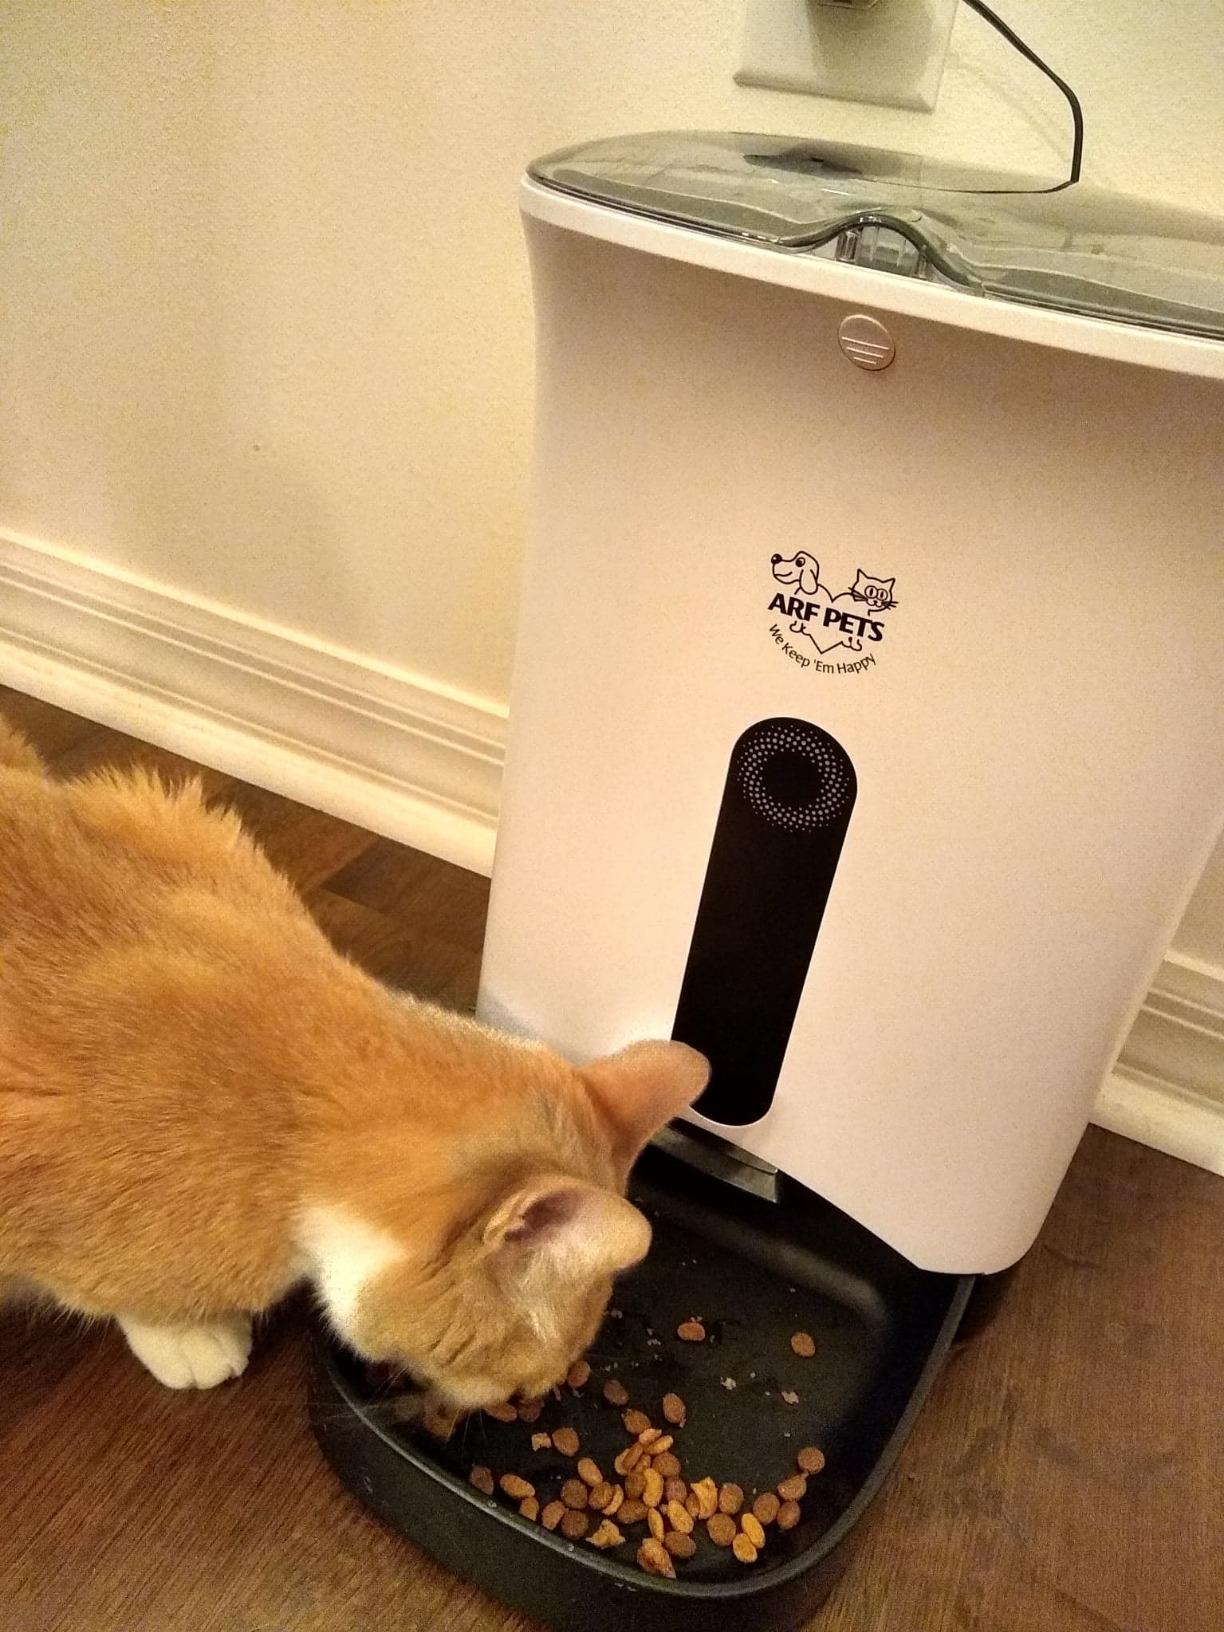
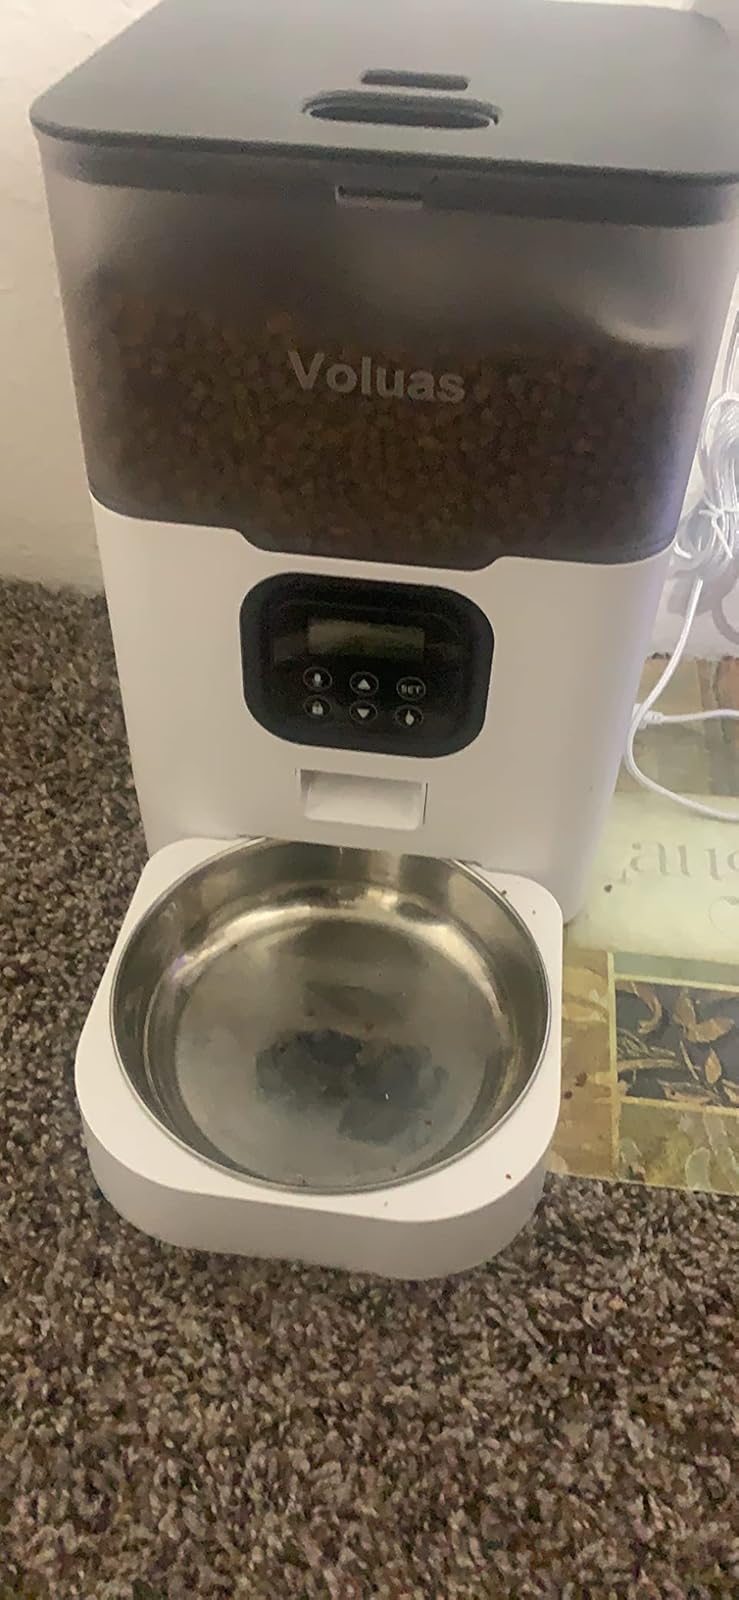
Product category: items_feeder
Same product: no